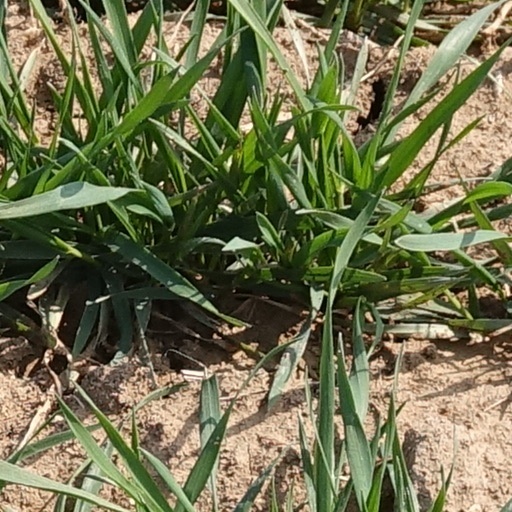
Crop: wheat